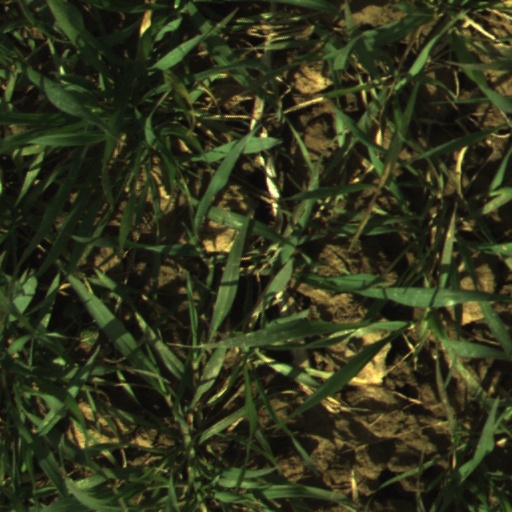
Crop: wheat